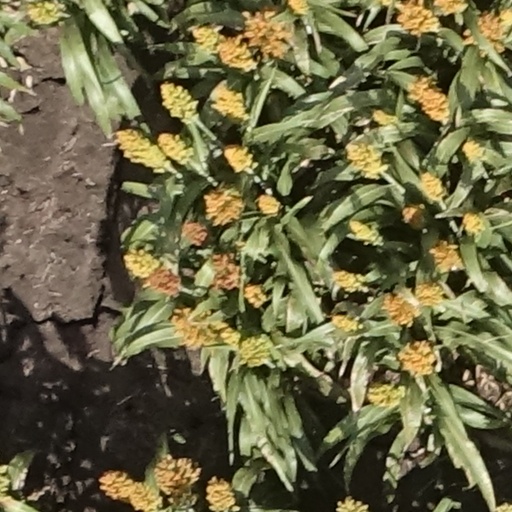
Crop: sorghum